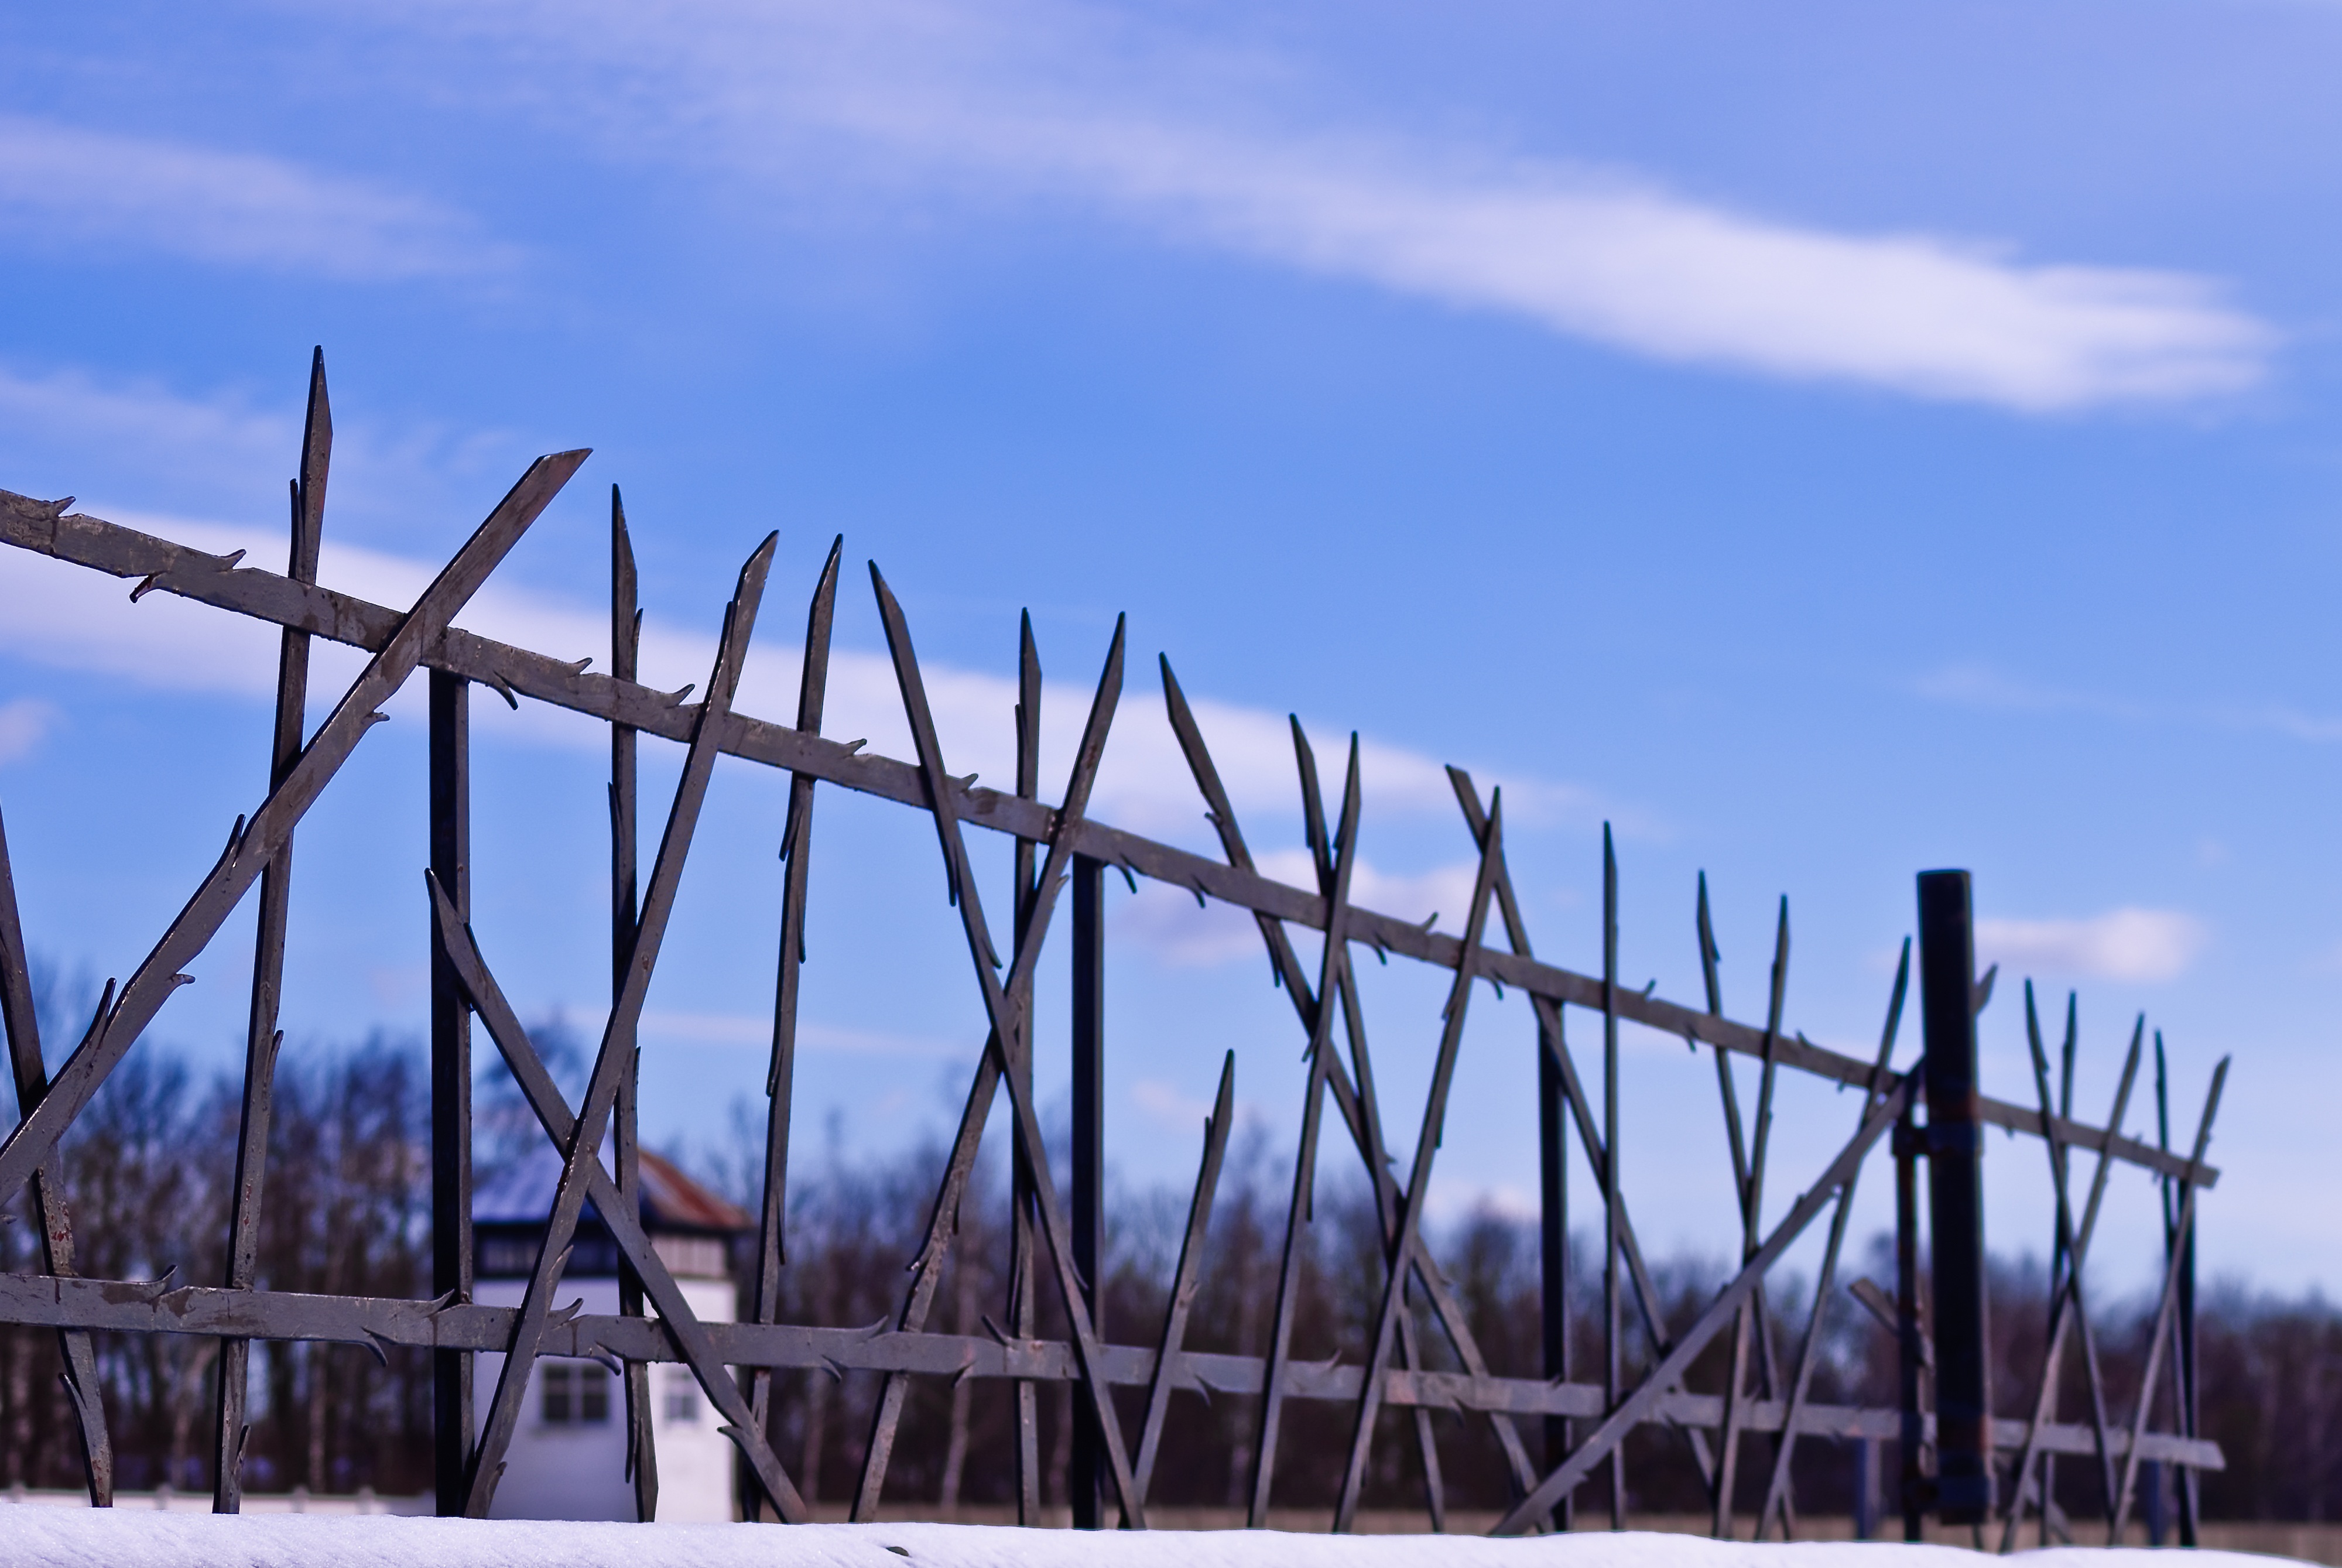
snow, cold, winter, fence, barbed wire, cloud, sky, bridge, wind, monument, live, europe, brown, memory, blue, death, season, present, places of interest, memorial, war, power, fear, clouds, captivity, transience, stock, prison, commemorate, germany, remember, holocaust, history, bavaria, caught, horror, right, crime, bad, mood, cruel, past, forget, world war, national socialism, emotion, fade, israel, dachau, mourning, farewell, murder, tracking, konzentrationslager, kz, judaism, slammer, holocaust memorial, jews, jewish heritage, barrack, nazi era, concentration camp, prisoners, terrible, mass murders, hitler era, genocide, outdoor structure, home fencing, war crimes, kz dachau